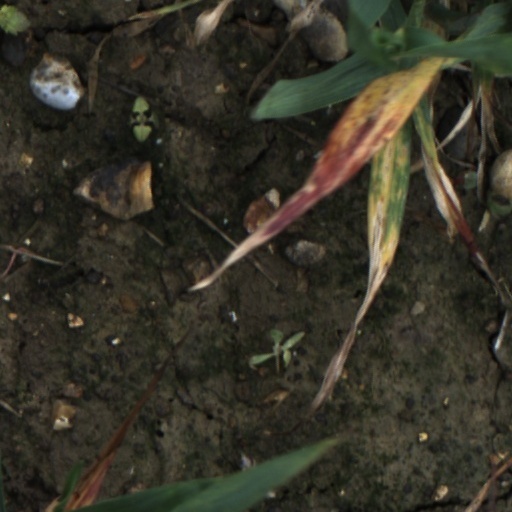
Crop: wheat